Park East Day School

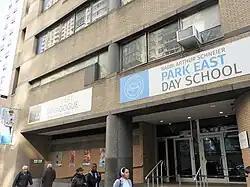
Front

Park East Day School (officially called Rabbi Arthur Schneier Park East Day School) is a Jewish day school located on the Upper East Side of the Borough of Manhattan in New York City. It includes an early childhood program, an elementary school, and a middle school that graduates students after eighth grade.